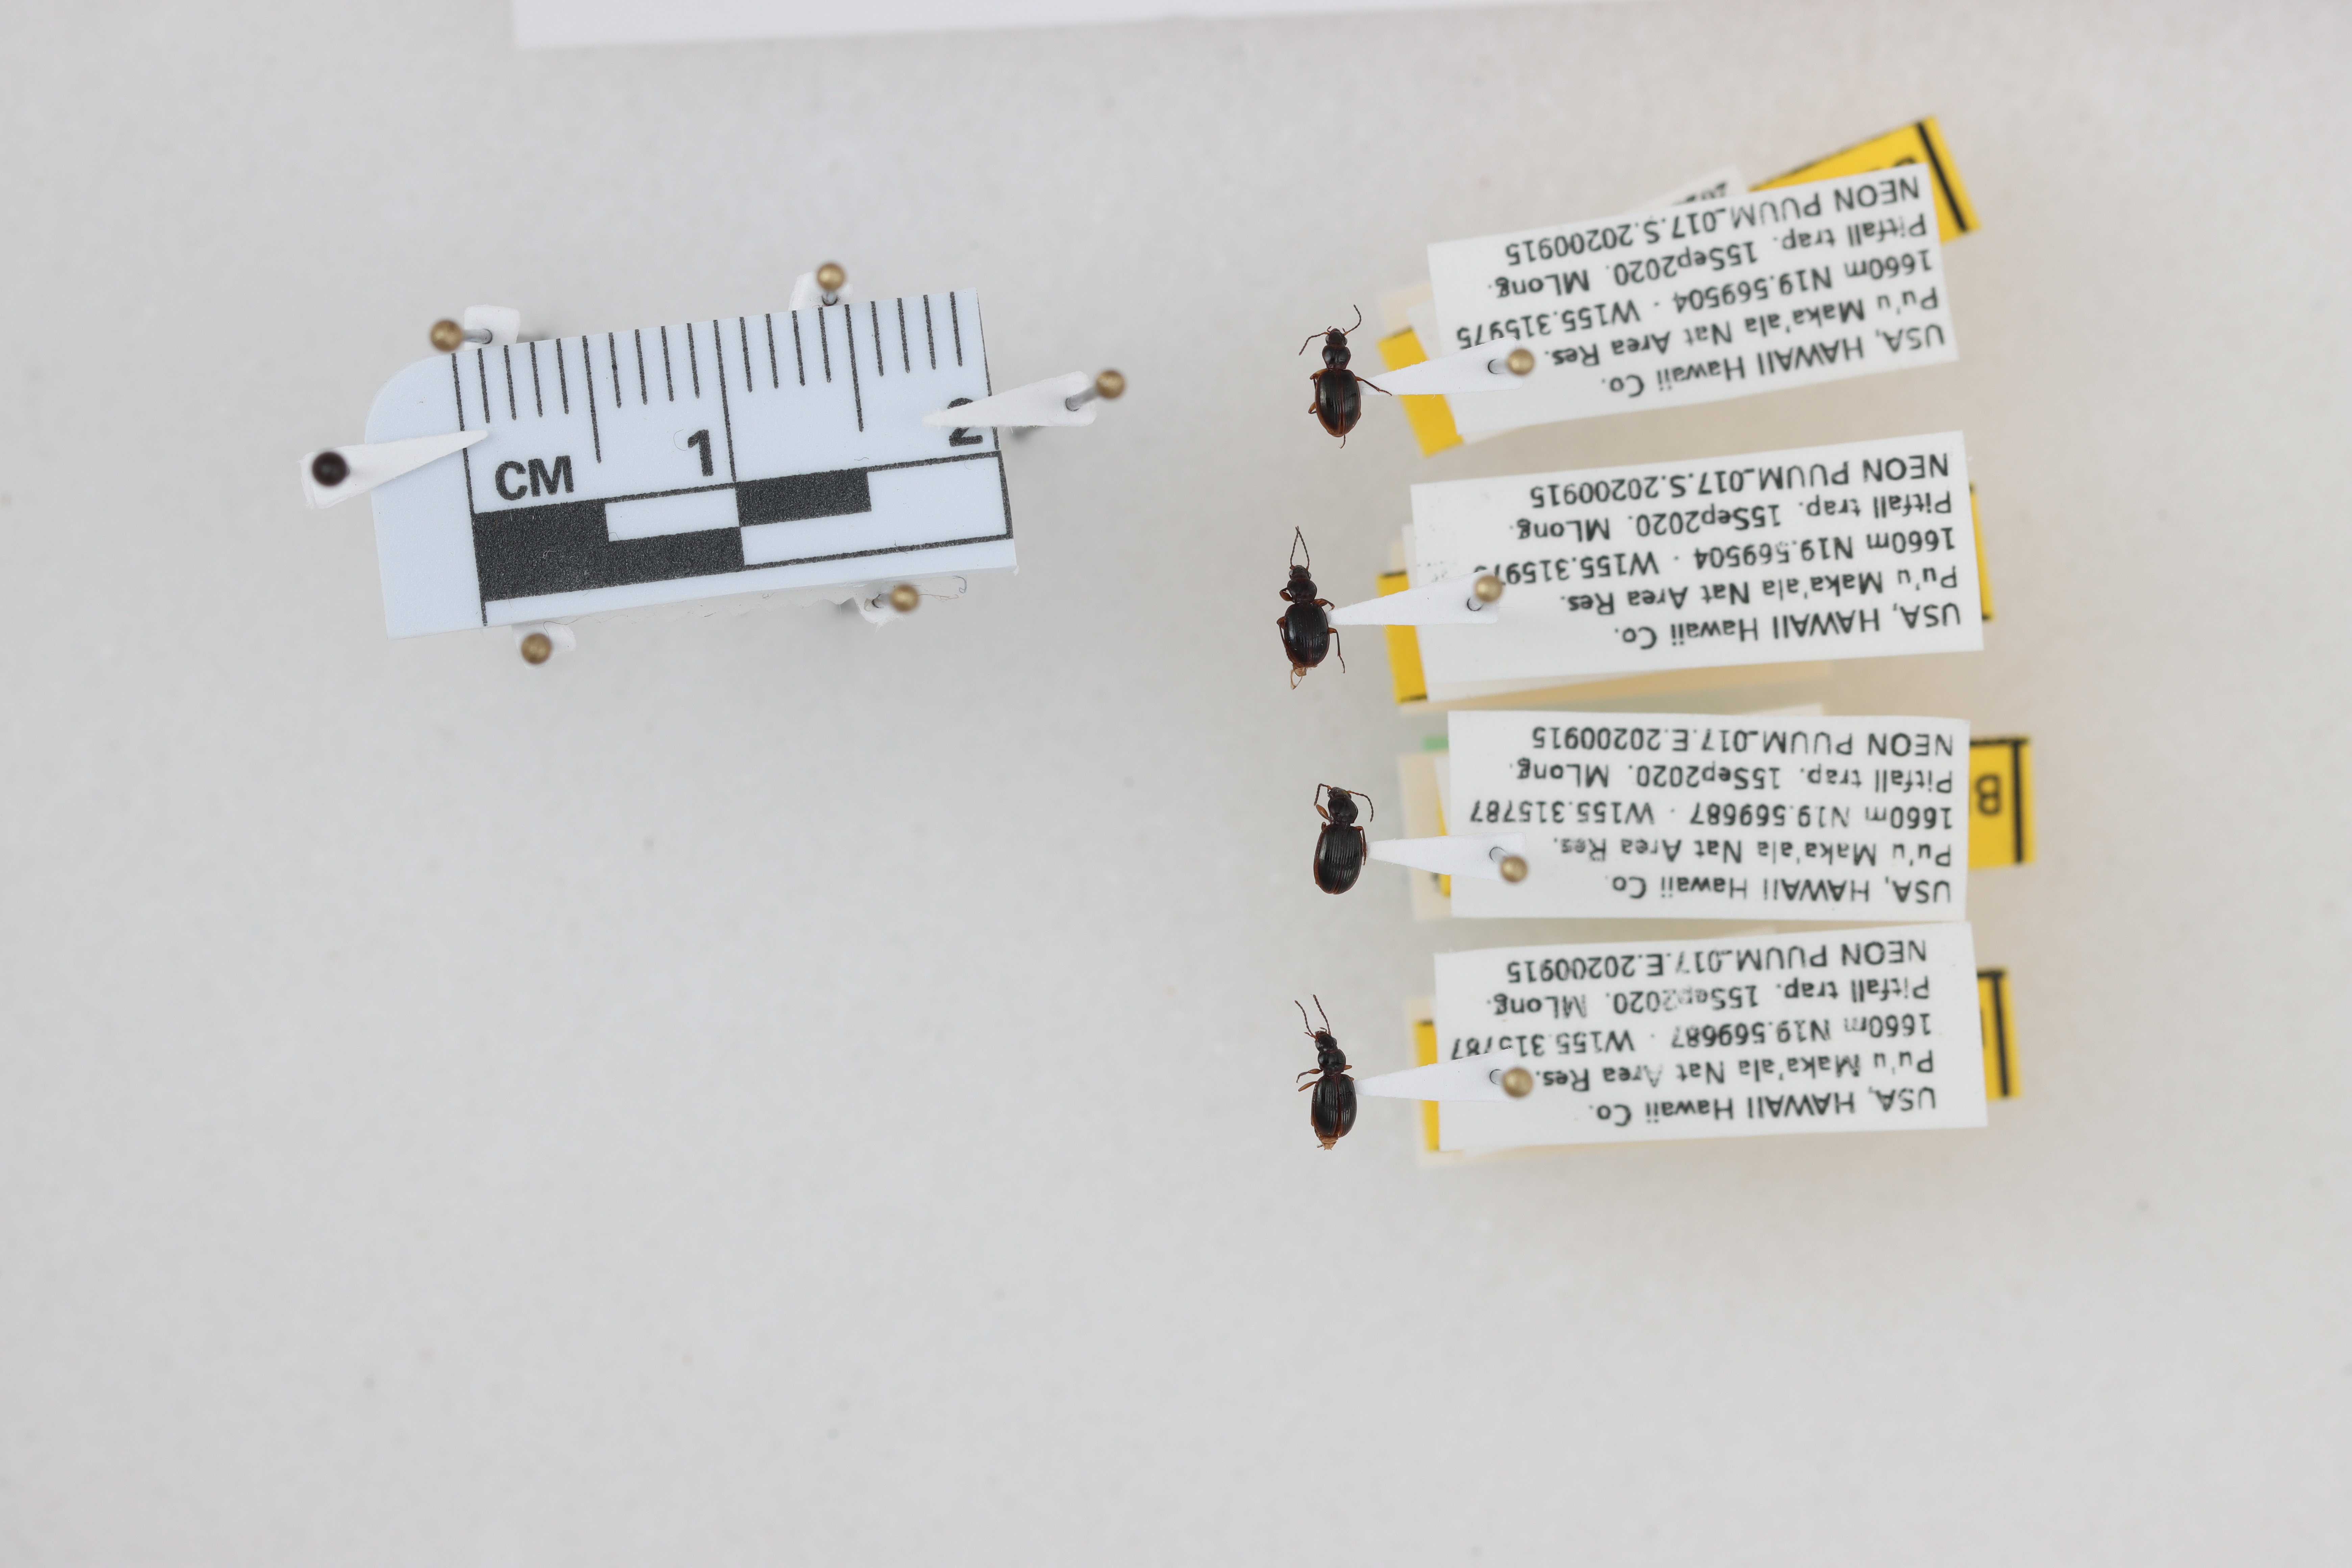
Beetle 1 — elytra length: 0.24 cm, elytra max width: 0.169 cm, basal pronotum width: 0.069 cm

Beetle 2 — elytra length: 0.234 cm, elytra max width: 0.167 cm, basal pronotum width: 0.066 cm

Beetle 3 — elytra length: 0.261 cm, elytra max width: 0.177 cm, basal pronotum width: 0.072 cm

Beetle 4 — elytra length: 0.229 cm, elytra max width: 0.155 cm, basal pronotum width: 0.06 cm